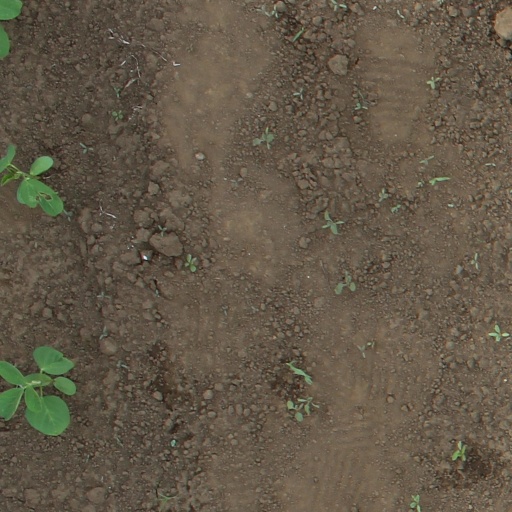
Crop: soybean